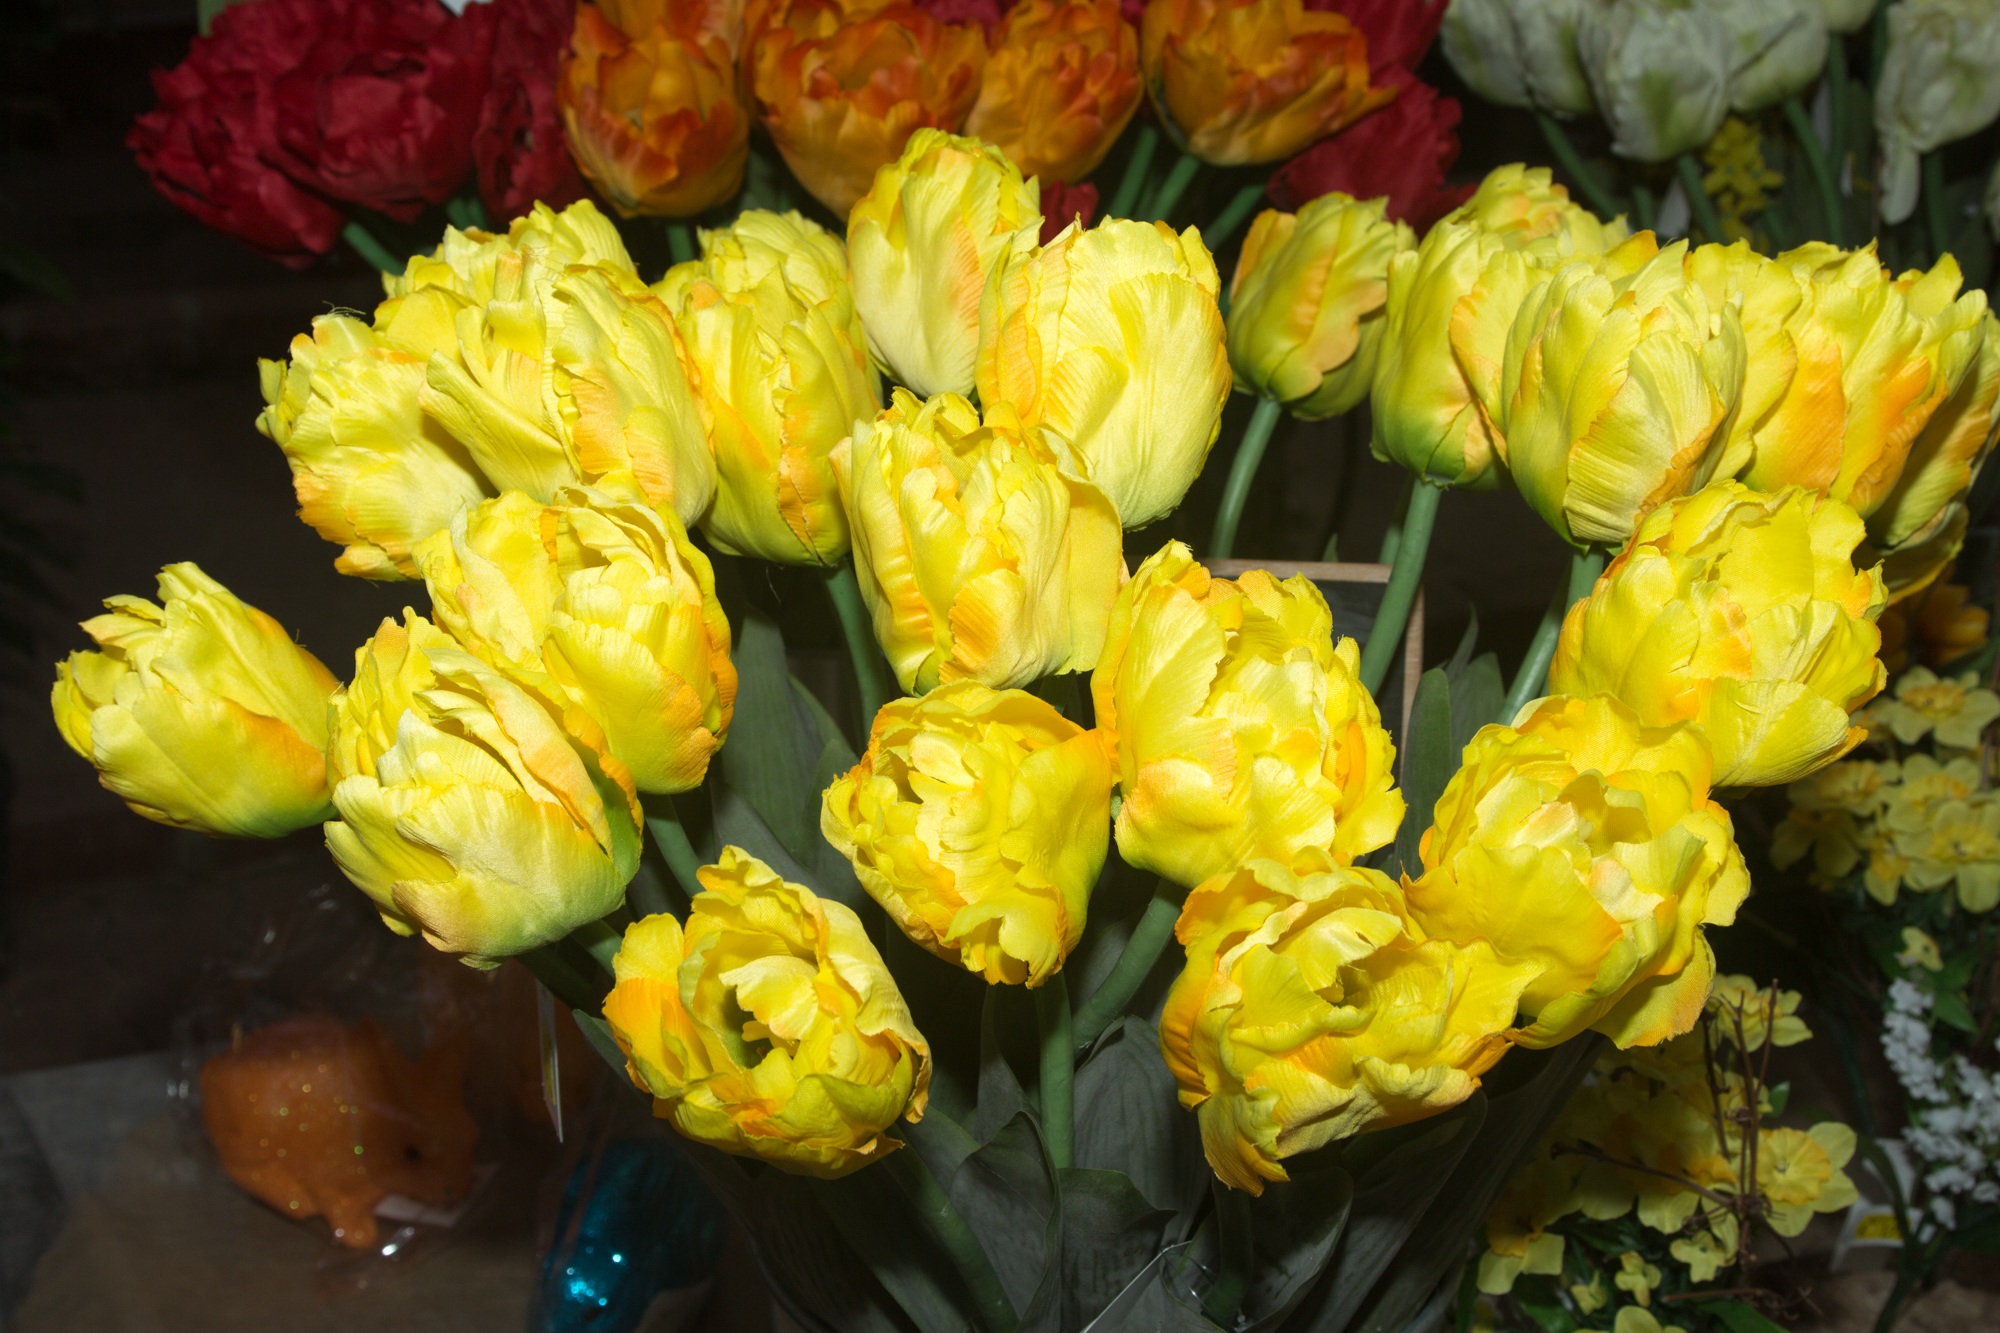
nature, blossom, plant, flower, petal, bloom, tulip, yellow, flora, tulips, floristry, flowering plant, land plant